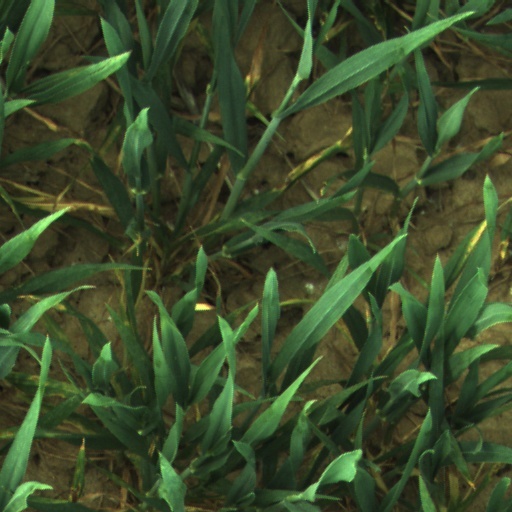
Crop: wheat